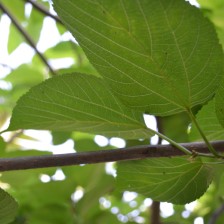
Variety: TaiwanMeacho